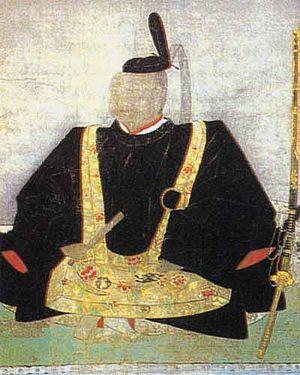
Tachibana Muneshige, connu dans sa jeunesse sous le nom « Senkumaru » et alternativement appelé « Tachibana Munetora », est un samouraï de la fin de la période Azuchi Momoyama et daimyo du début de l'époque d'Edo. Il est le fils aîné de Takahashi Shigetane, un obligé du clan Ōtomo. Adopté par Tachibana Dōsetsu, il épouse plus tard sa fille Tachibana Ginchiyo, succédant ainsi aux Tachibana.